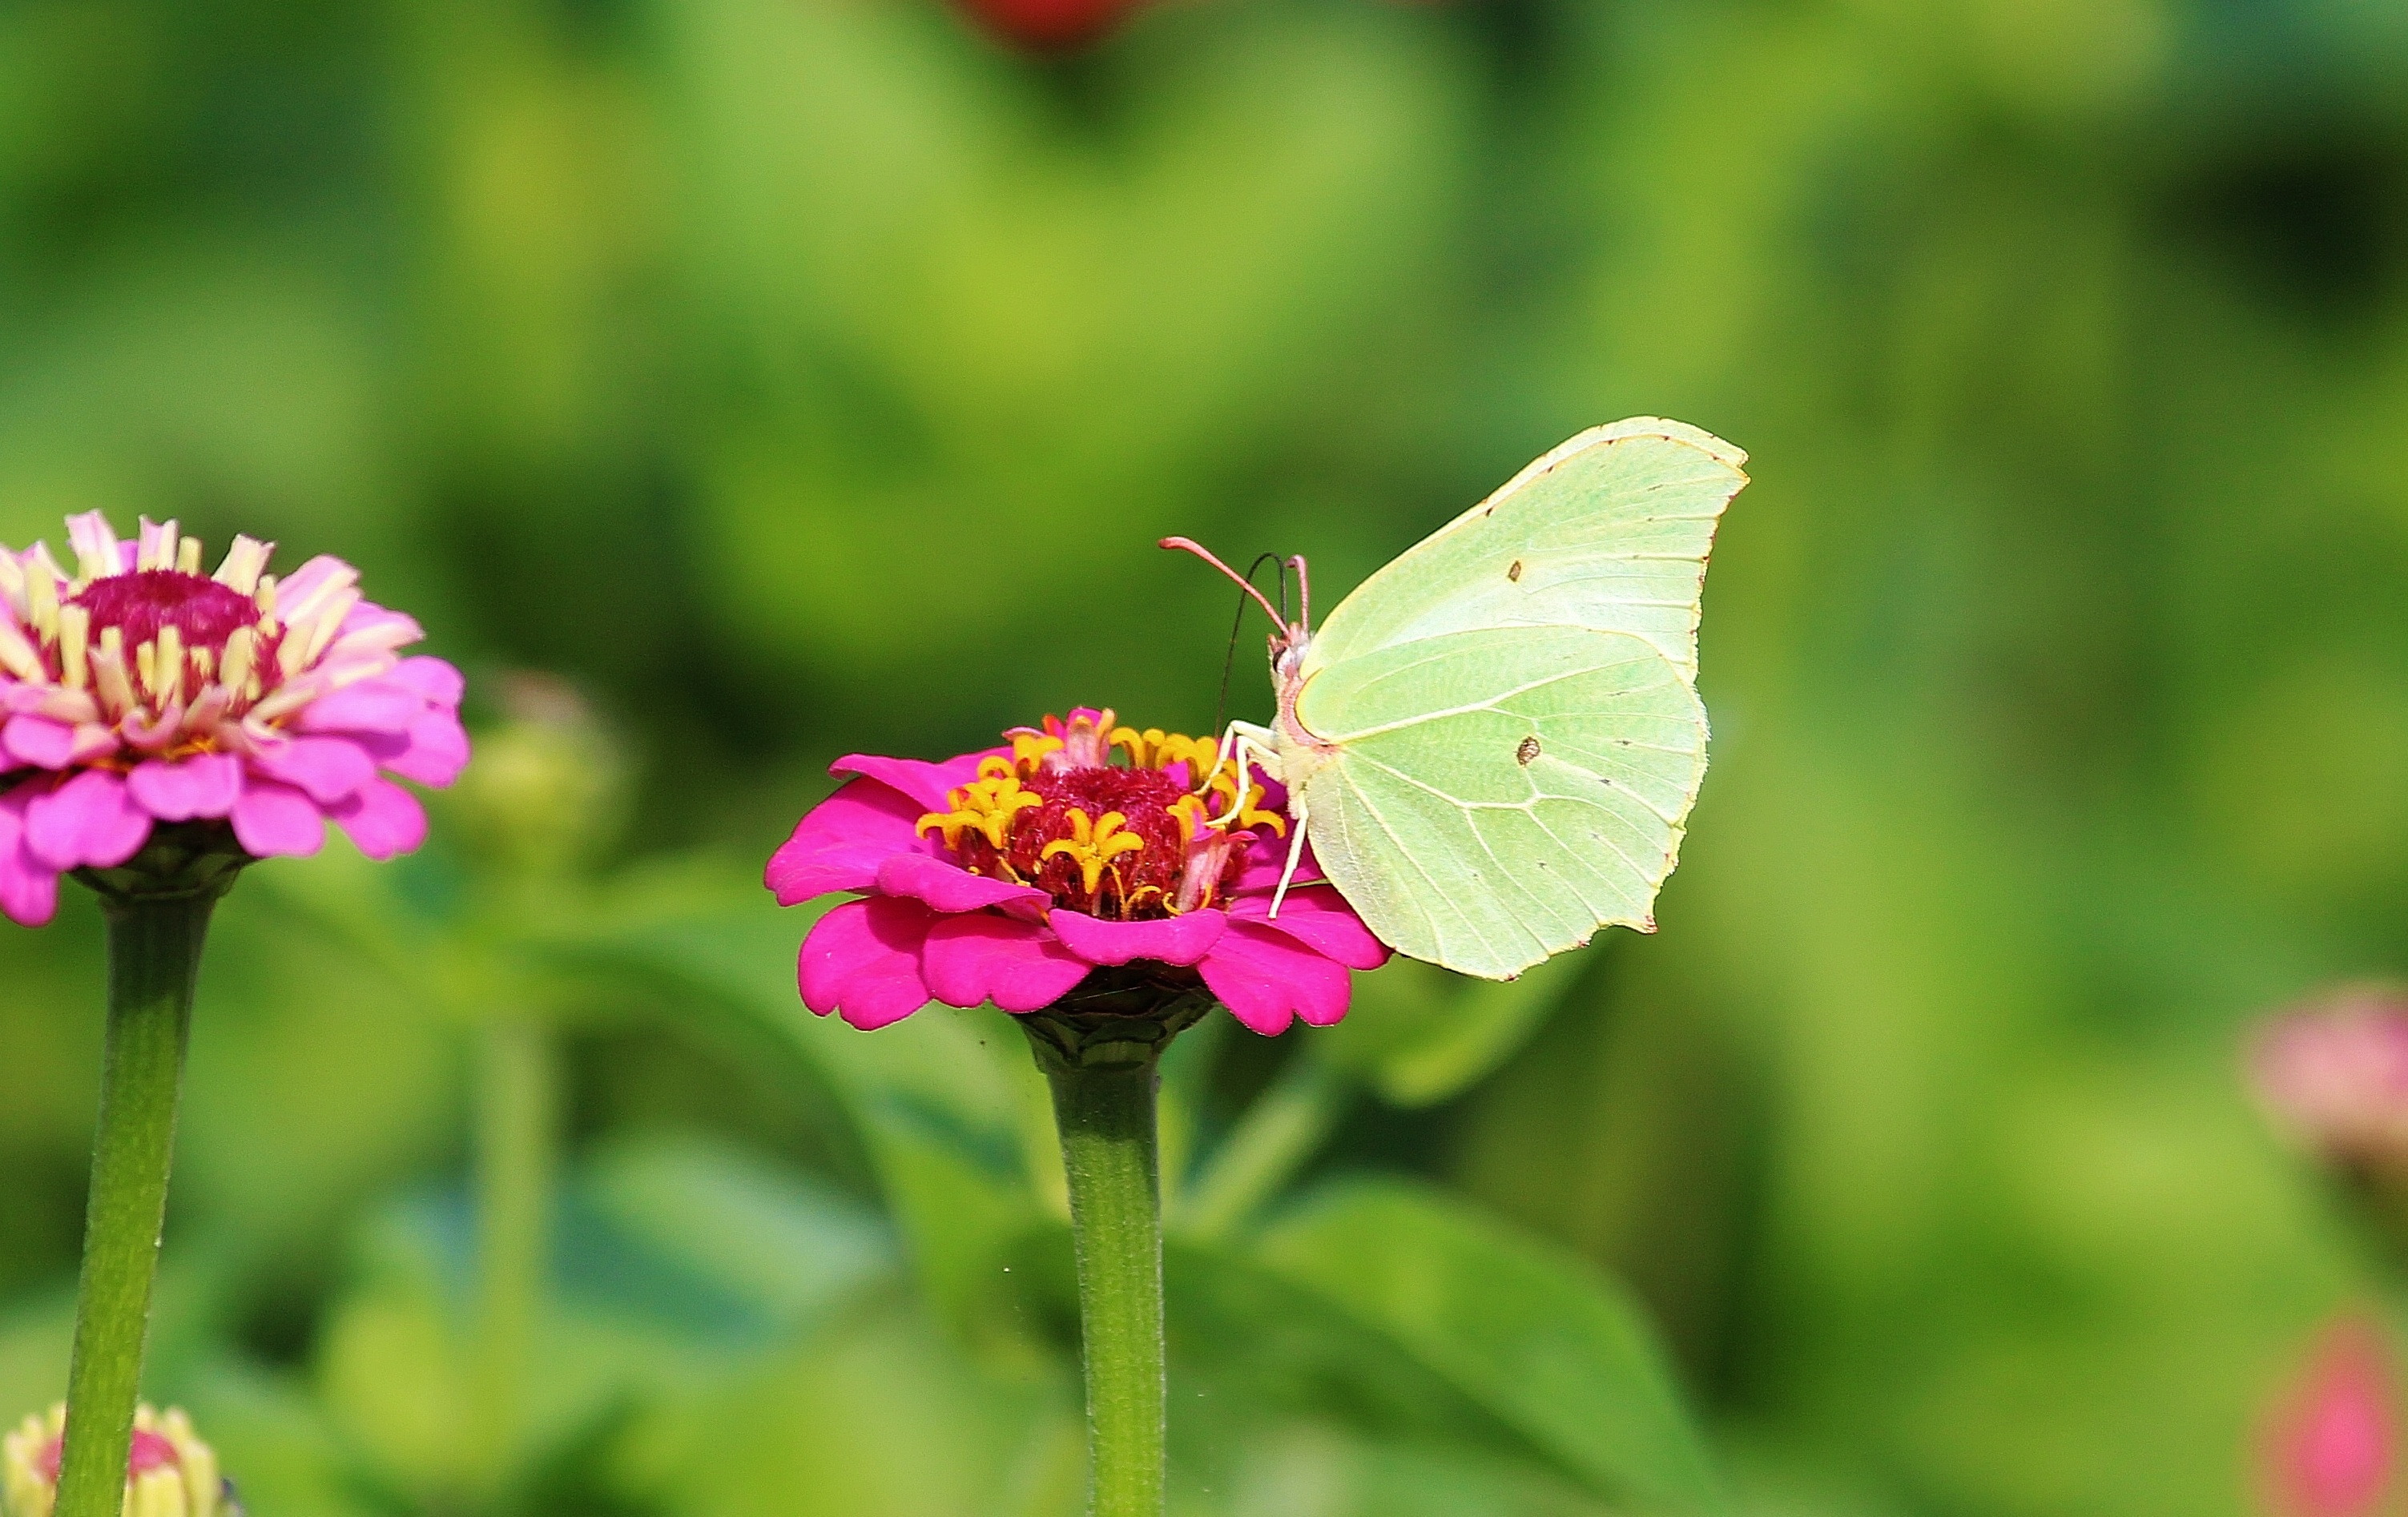
nature, blossom, plant, meadow, flower, petal, bloom, animal, summer, pollen, insect, botany, butterfly, pink, close, flora, fauna, invertebrate, wildflower, close up, nectar, pieridae, nature conservation, macro photography, flowering plant, annual plant, land plant, moths and butterflies, lycaenid